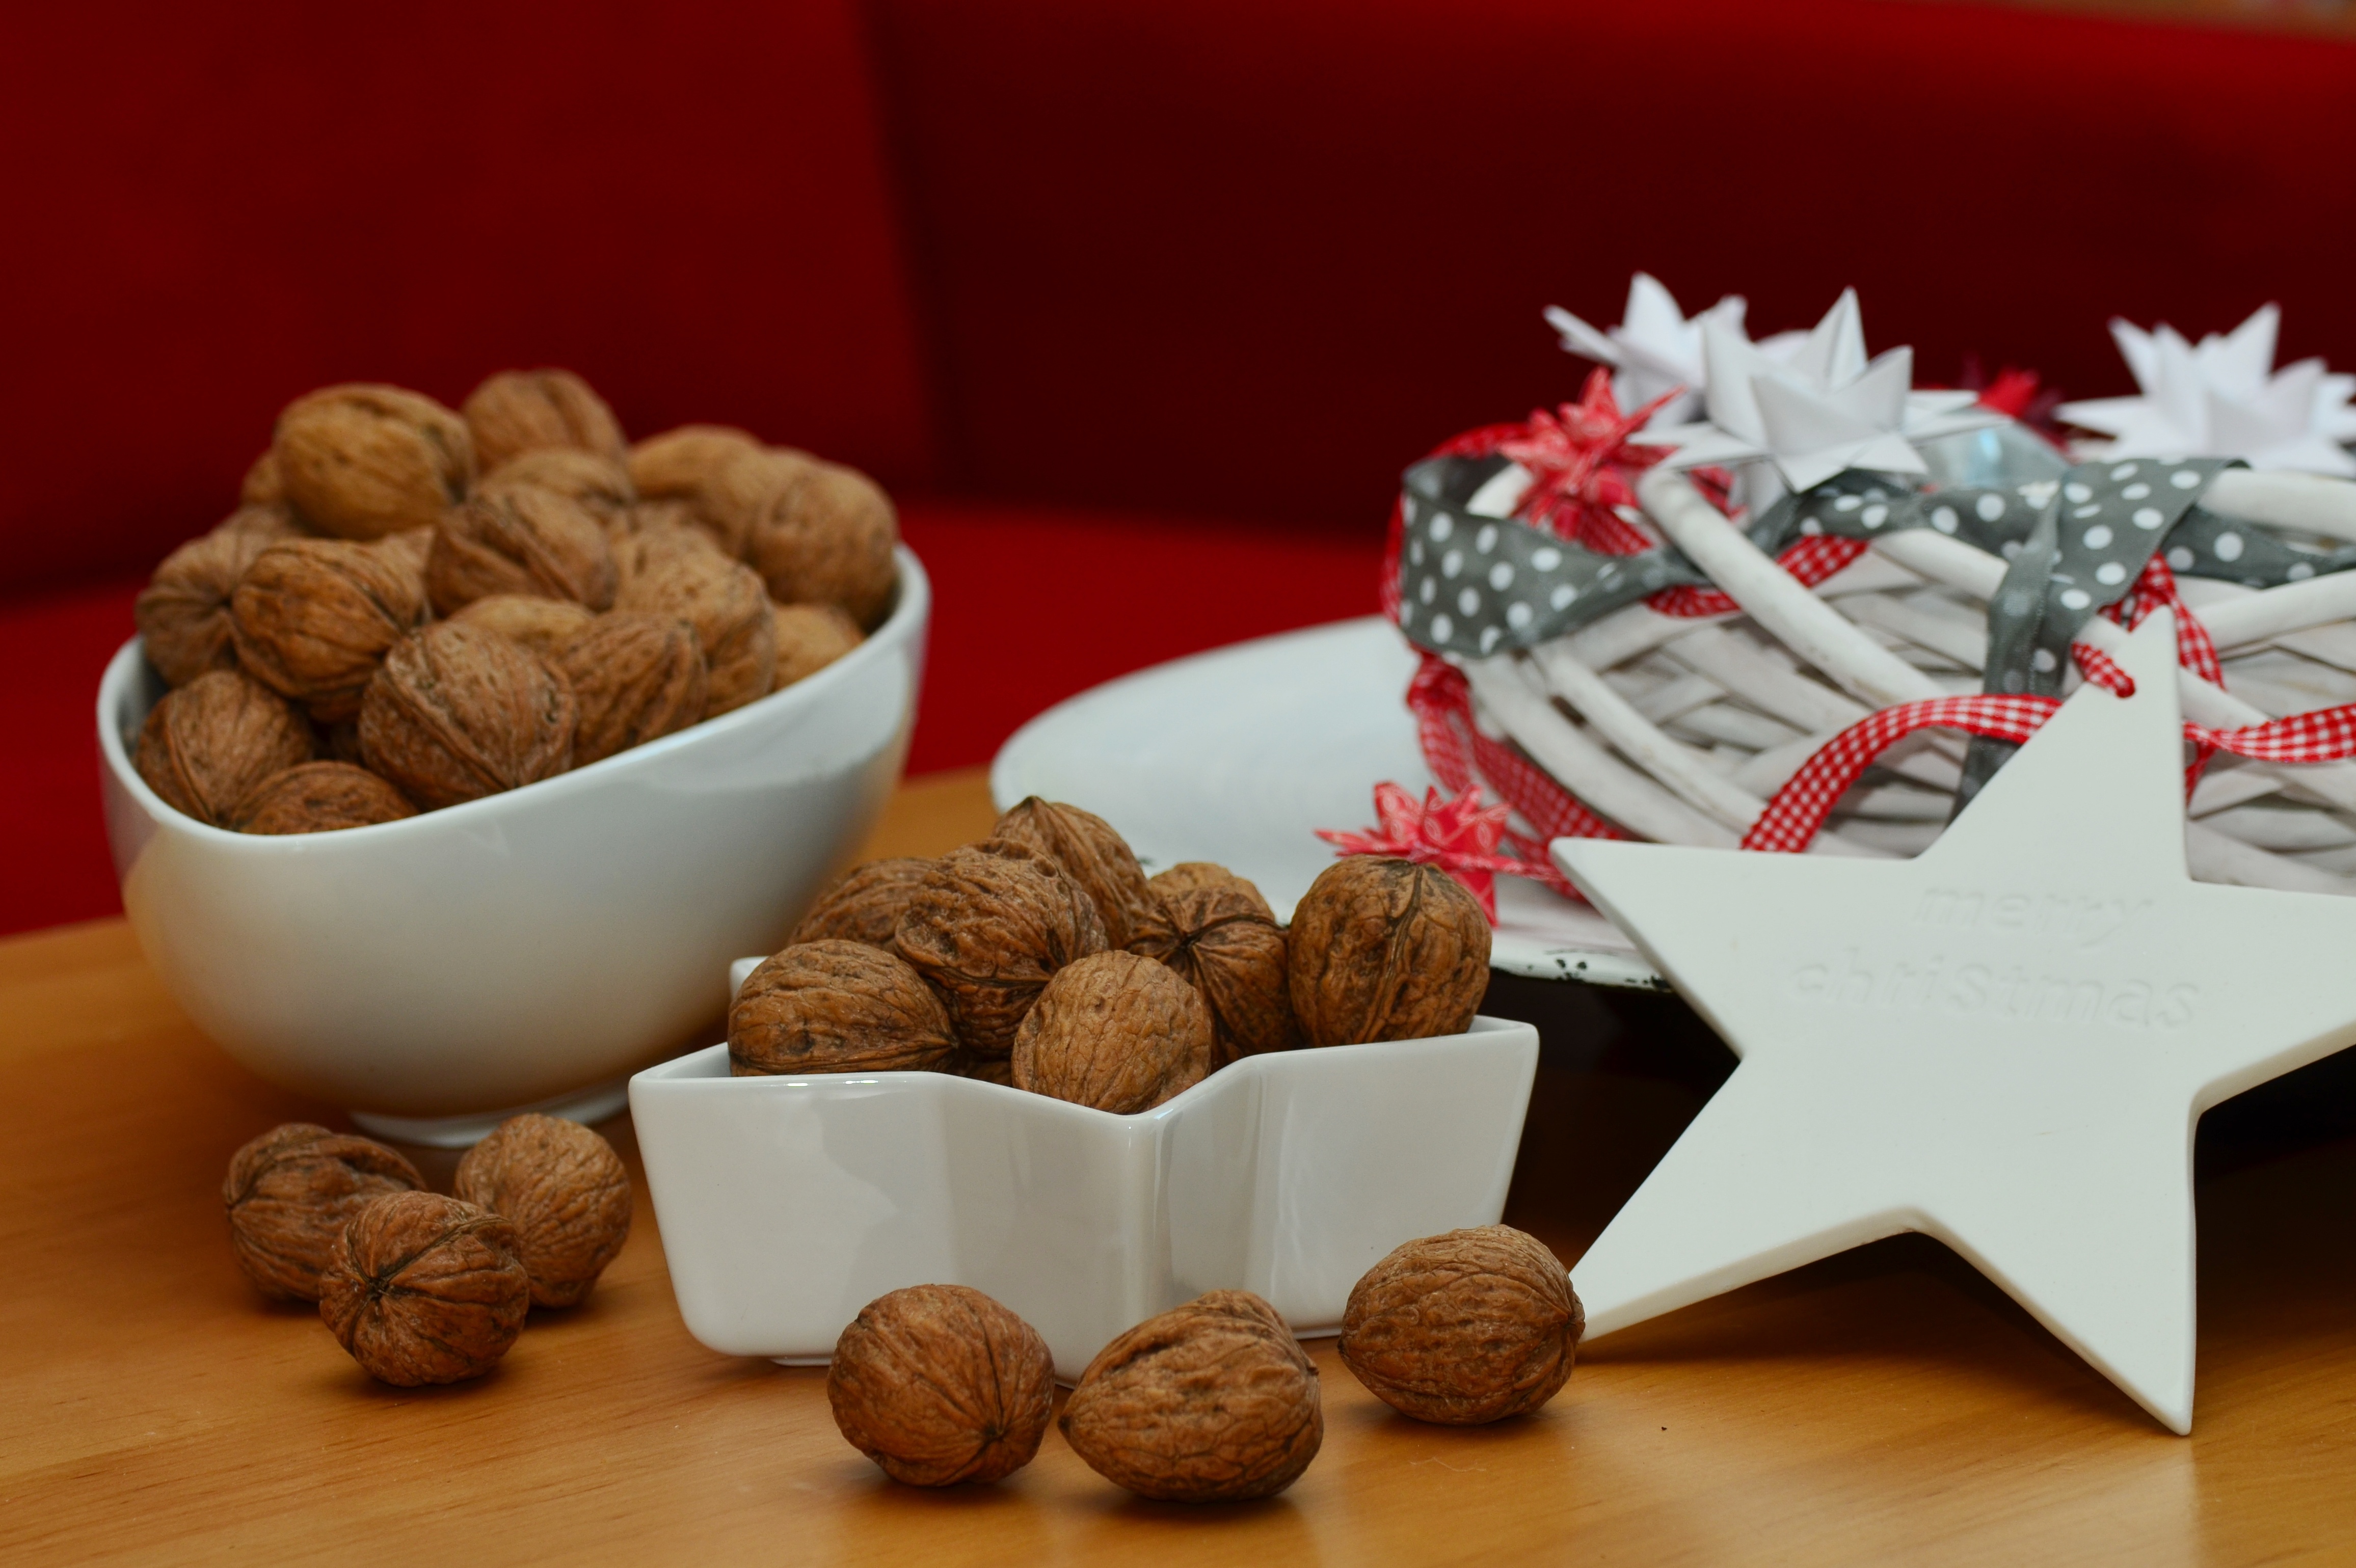
white, star, food, produce, brown, baking, christmas, healthy, dessert, eat, christmas decoration, nuts, fruit bowl, walnuts, flavor, snack food, chocolate truffle